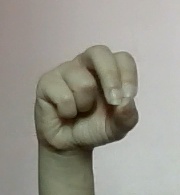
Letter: gaaf